Love, Election and Chocolate

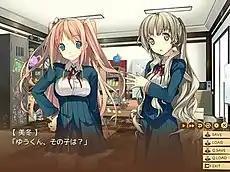
Typical dialogue and narrative in "Love, Election and Chocolate" depicting the main character Yūki talking to Chisato (left) and Mifuyu.

"Love, Election and Chocolate" is a romance visual novel in which the player assumes the role of Yuki Ojima. Its gameplay requires little player interaction as much of the game's duration is spent on reading the text that appears on the screen, which represents the story's narrative and dialogue. "Love, Election and Chocolate" follows a branching plot line with multiple endings, and depending on the decisions that the player makes during the game, the plot will progress in a specific direction.